Red Hook, Brooklyn

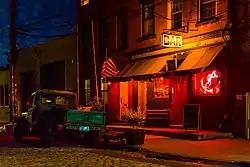
Sunny's Bar

Red Hook is connected to Manhattan by the Brooklyn–Battery Tunnel, whose approaches separate it from Carroll Gardens and Columbia Street to the north. The tunnel's toll plaza was formerly located in Red Hook but was removed in 2017, replaced by electronic toll collection gantries on the Manhattan side of the tunnel.